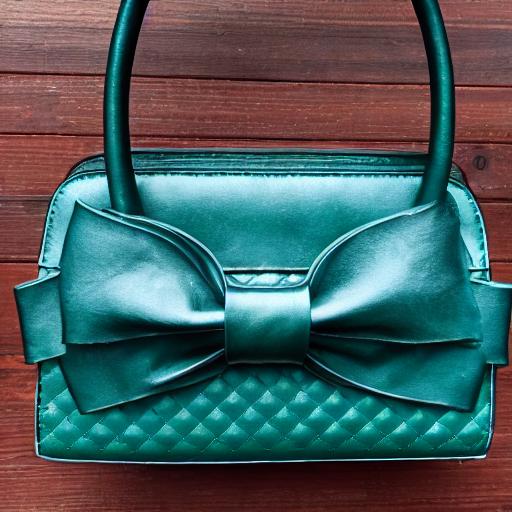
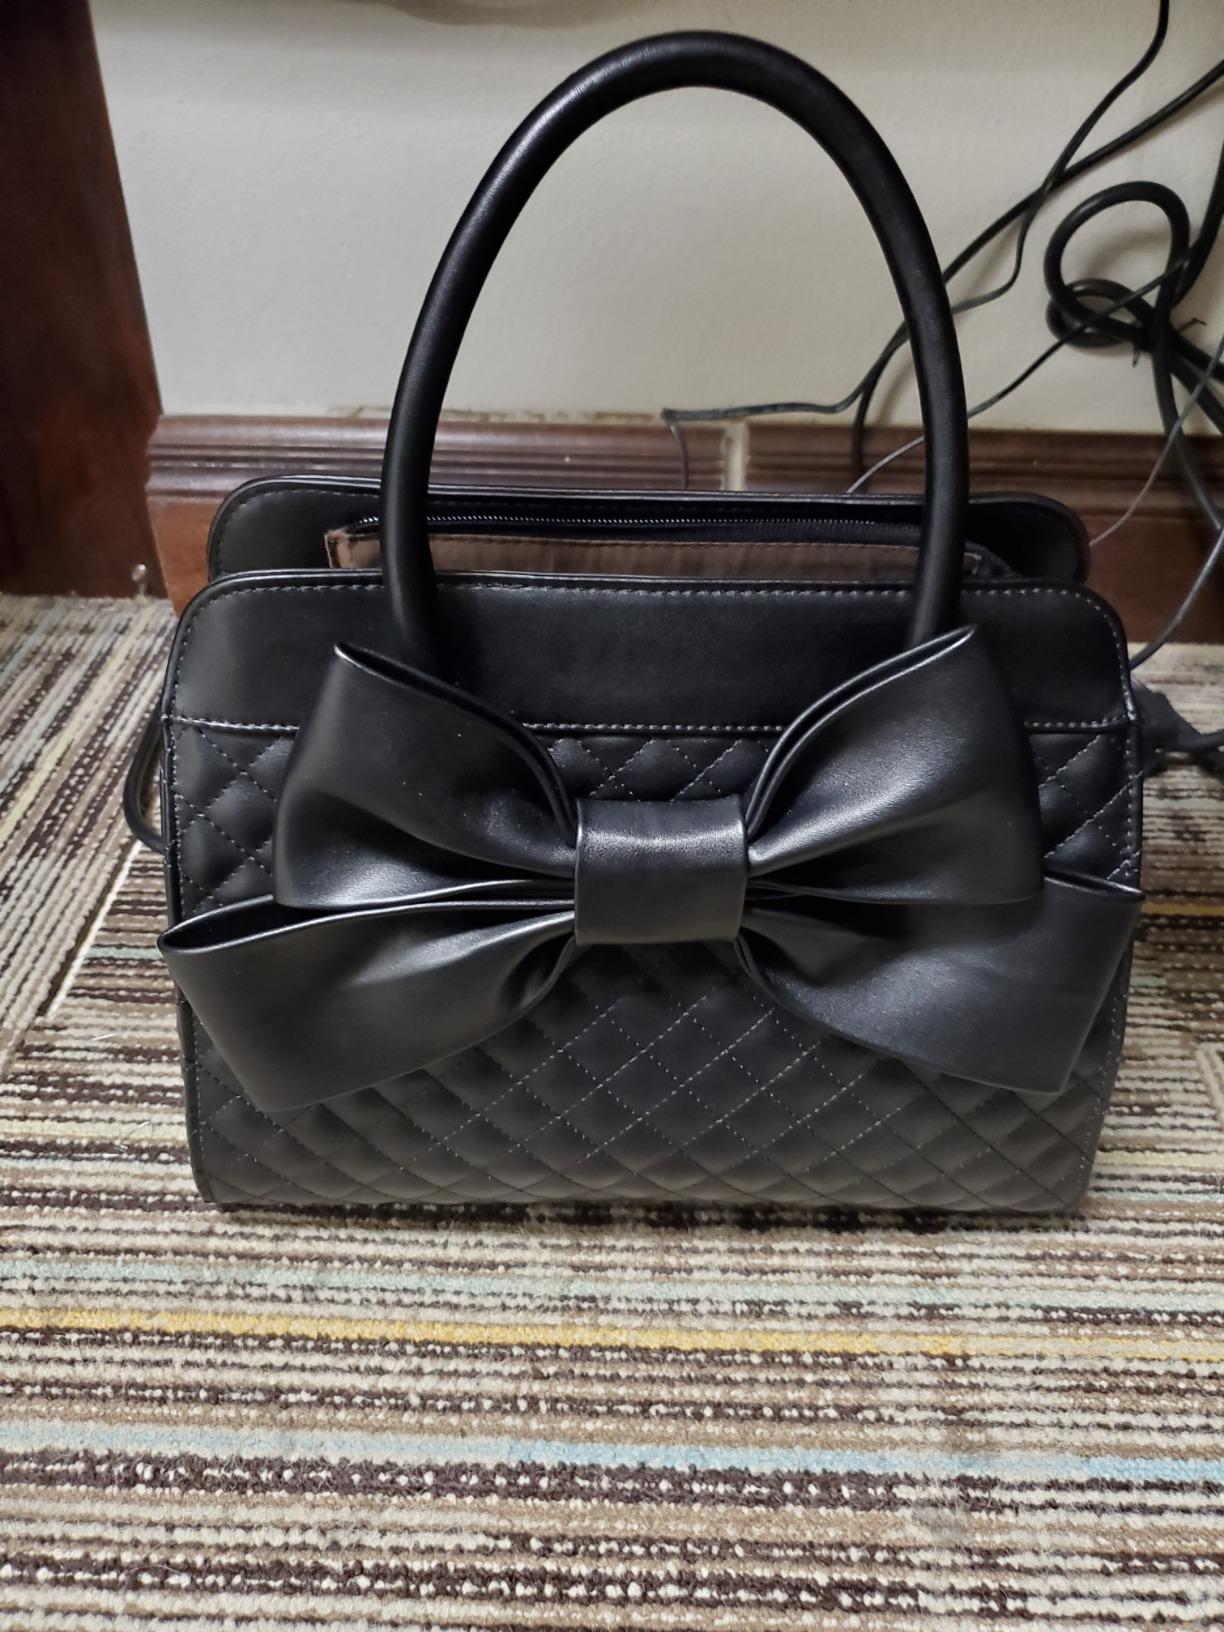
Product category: accessories_handbag
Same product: no